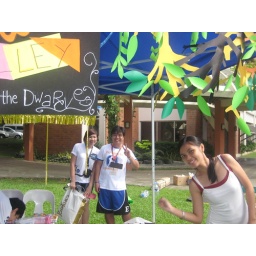
the depth of field is the plane above (the banner and the decors were very clear) compared to the people manning the booth...